Casey Stoner

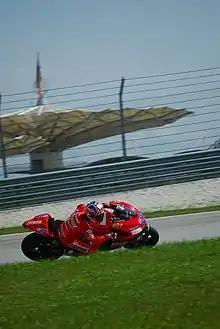

Stoner secured a ride with the Factory Ducati Team for the 2007 season, joining Loris Capirossi on the new 800cc Ducati Desmosedici GP7. Stoner started off his Ducati career on a high note with a first premier-class win in the Qatar opener, after a tense battle with Valentino Rossi. Stoner took ten race wins and six pole positions (including winning three of the first four), took him to his first GP title, by a margin of 125 points (equivalent to five victories) over Dani Pedrosa, which he built during the second half of the season. His worst finish was a 6th place at Motegi, which was all he needed to clinch the title that day, taking the first premier class title for an Italian or a non-Japanese manufacturer since Phil Read's title for MV Agusta in 1974. Stoner was named Young Australian of the Year for his 2007 performance.